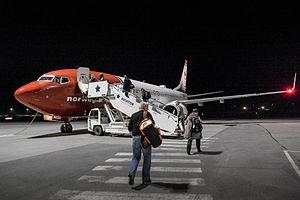
Norwegian Air Norway AS est une compagnie aérienne norvégienne filiale de Norwegian. Créée le 17 juin 2013, elle réalise des liaisons régulières au départ de l'aéroport d'Oslo-Gardermoen. Tous les aéronefs sont immatriculés en Norvège.